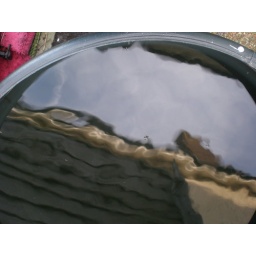
house in water reflection